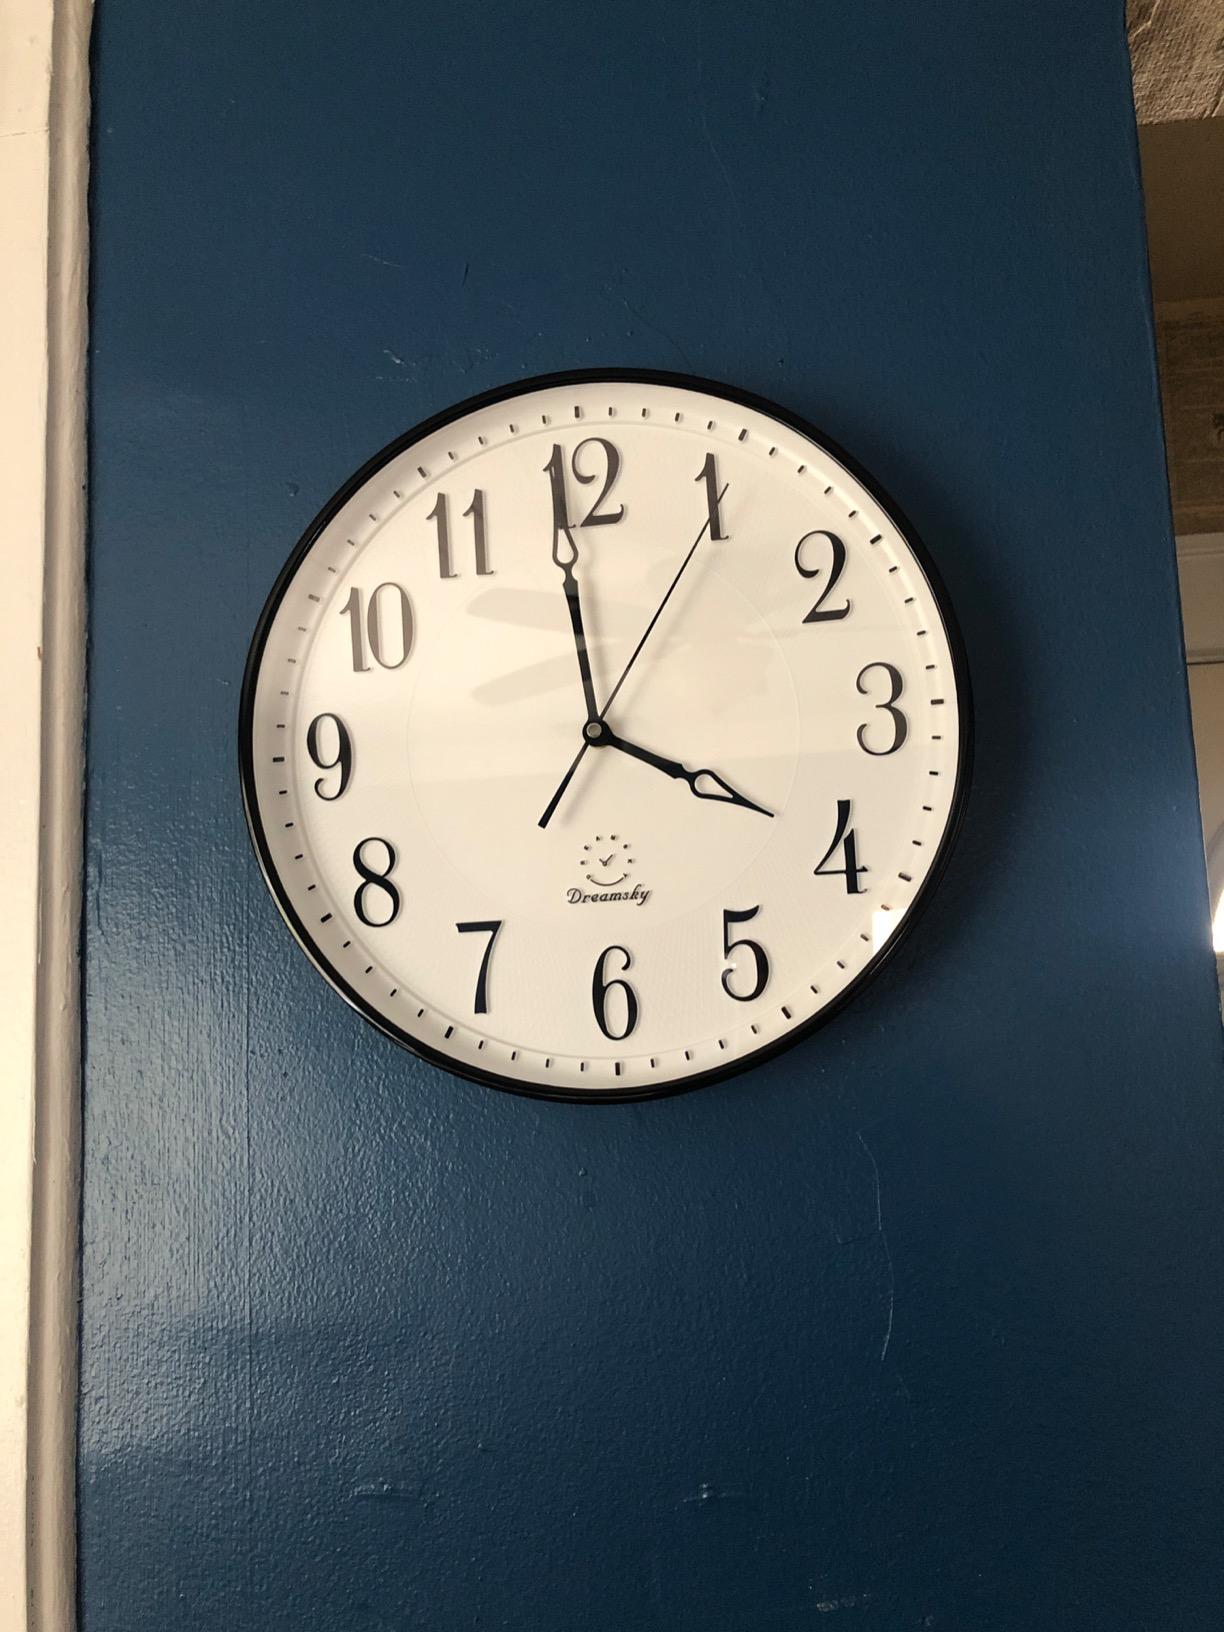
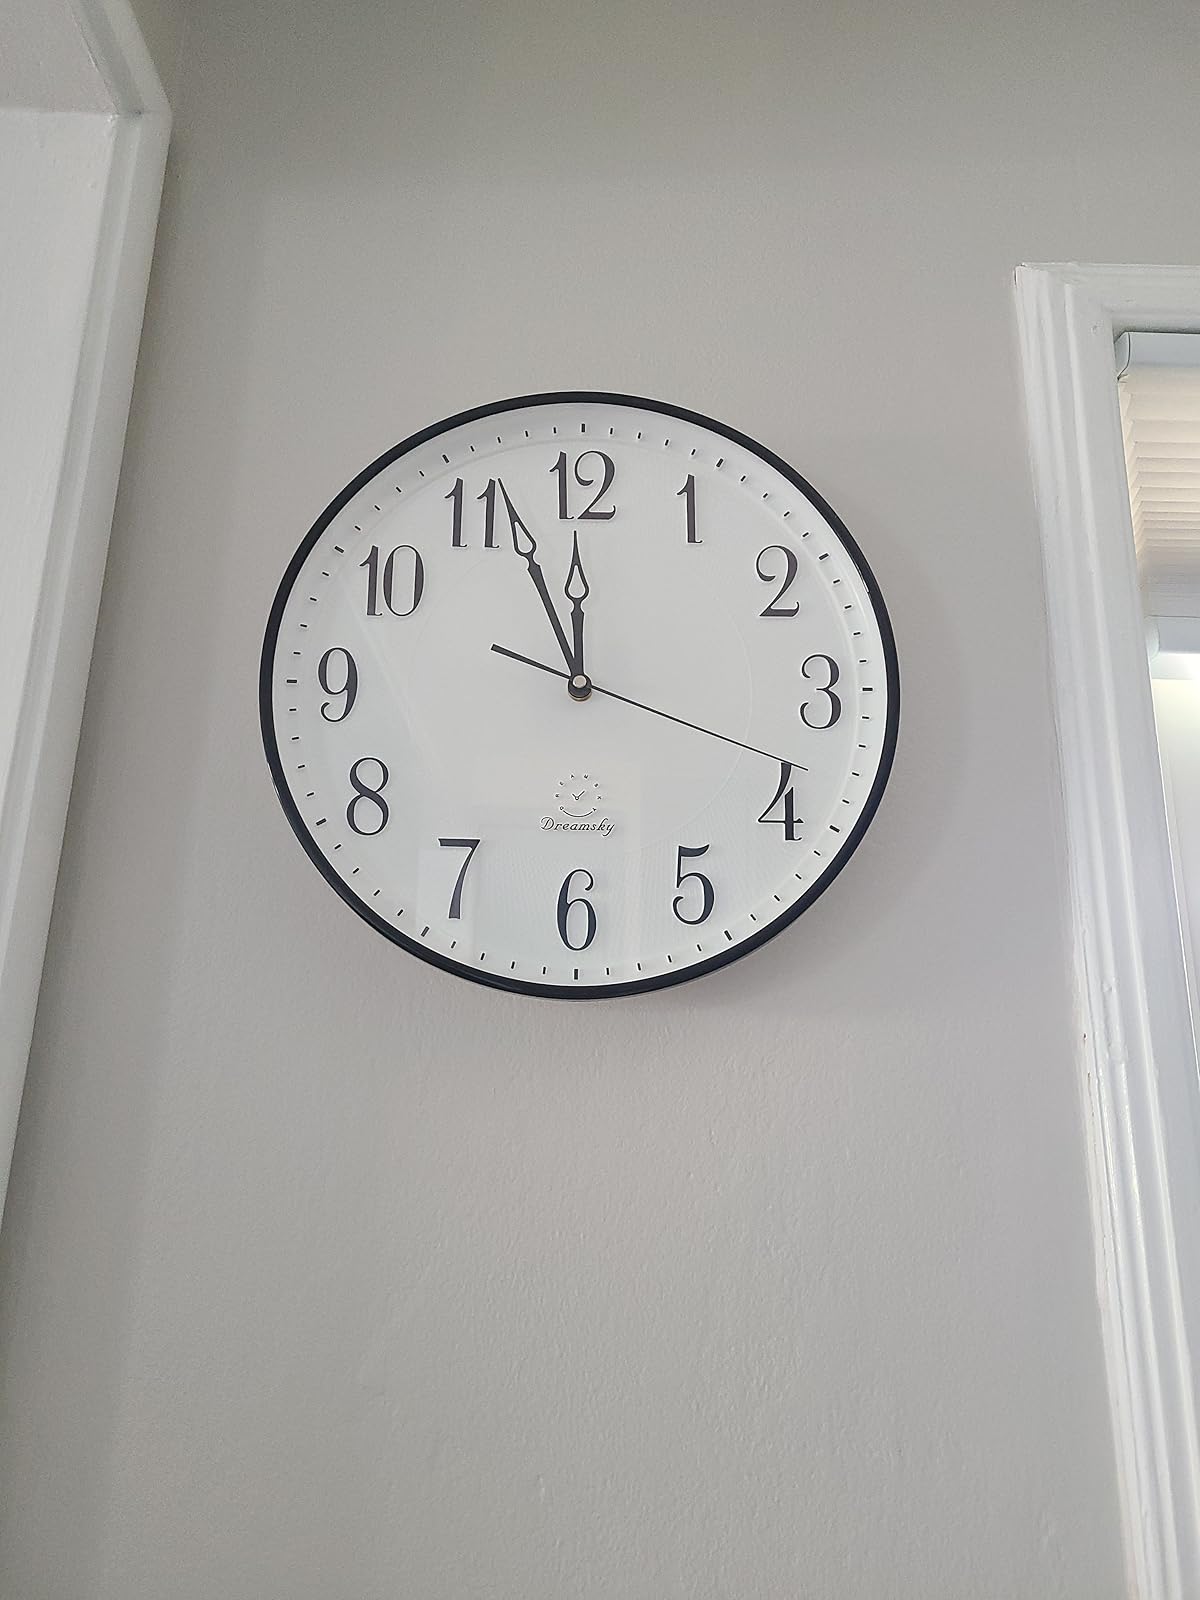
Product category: clock
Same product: yes